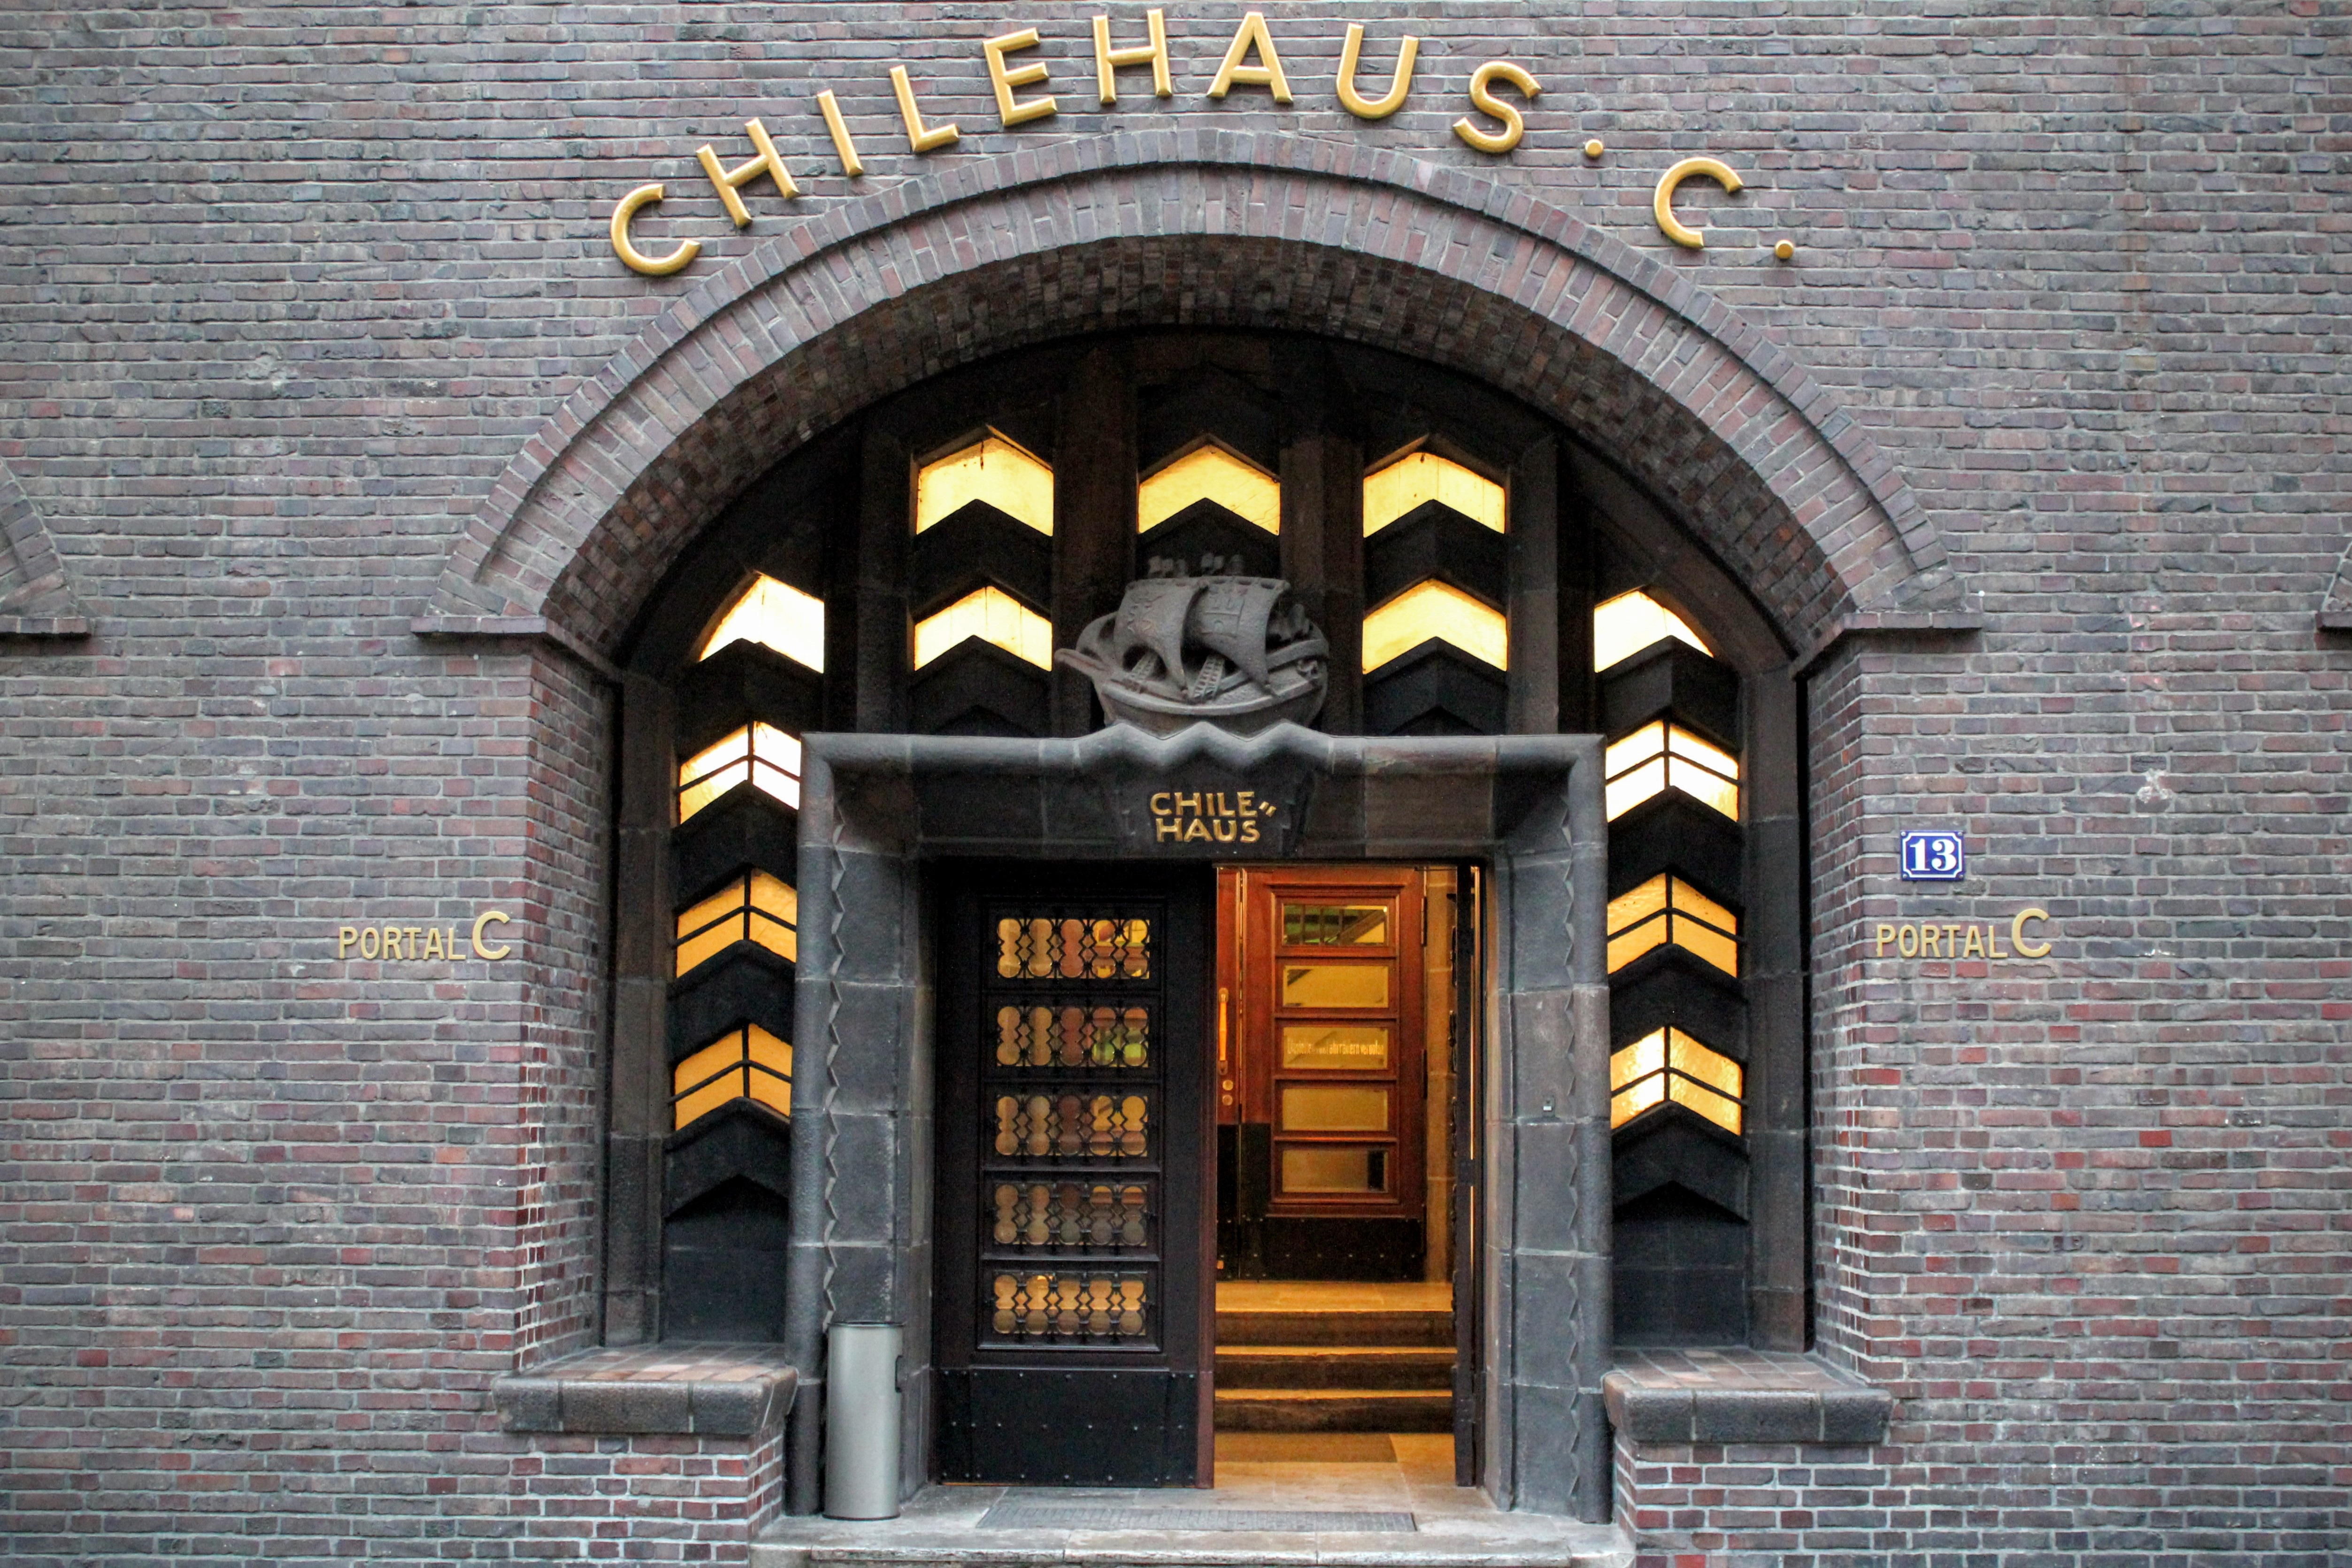
architecture, window, building, restaurant, arch, facade, chapel, brick, place of worship, shrine, synagogue, input, hamburg, hanseatic city, chile house